Queens of the Stone Age

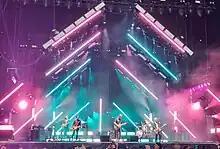
Queens of the Stone Age playing at Aftershock Festival 2023.

The band performed with Nine Inch Nails, Lindsey Buckingham and Dave Grohl at the 56th Annual Grammy Awards. The band went on a joint headline tour of Australia with Nine Inch Nails in 2014.